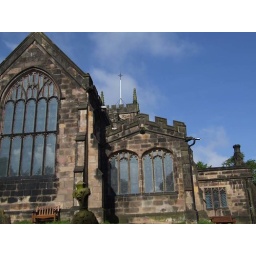
East end of St Mary's church in Sandbach the windows reflecting the morning sky